Leyland Motors

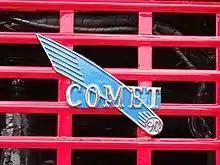
Badge on a 1954 Leyland Comet 90 flatbed lorry

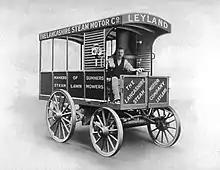
The original Leyland steam van

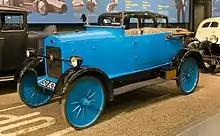
A 1924 Leyland Trojan tourer

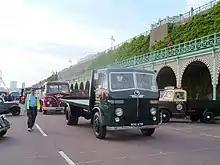
1948 Leyland Beaver flatbed

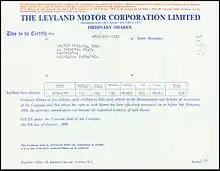
Share of the Leyland Motor Corporation Ltd, issued 8. January 1968

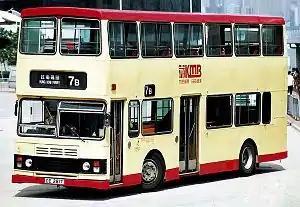
A Kowloon Motor Bus 2-axle Leyland Olympian in Hong Kong

Leyland Motors has a long history dating from 1896, when the Sumner and Spurrier families founded the Lancashire Steam Motor Company in the town of Leyland in North West England. Their first products included steam powered lawn mowers. The company's first vehicle was a 1.5-ton-capacity steam powered van. This was followed by a number of undertype steam wagons using a vertical fire-tube boiler. By 1905 they had also begun to build petrol-engined wagons. The Lancashire Steam Motor Company was renamed Leyland Motors in 1907 when it took over Coulthards of Preston, who had been making steam wagons since 1897. They also built a second factory in the neighbouring town of Chorley which still remains today as the headquarters of the Lex Autolease and parts company.